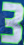
Number: 3